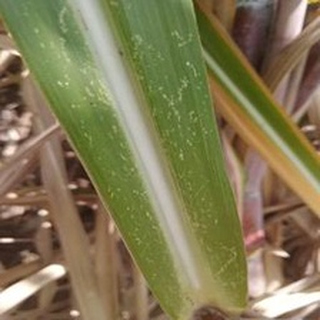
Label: sugarcane_mosaic